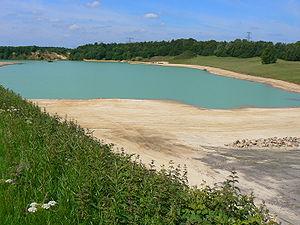
Broken Circle/Spiral Hill est une œuvre de Land art en deux parties de l'artiste américain Robert Smithson, créée en 1971. Elle est située à Emmen, aux Pays-Bas.